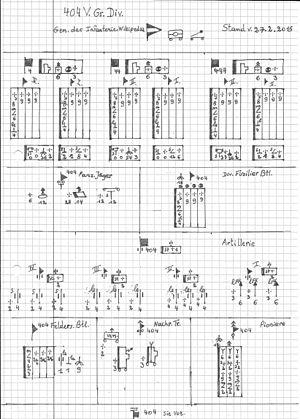
schéma théorique de l'organisation d'une division de volksgrenadiere
Volksgrenadier était le nom donné à un type de division de l'armée allemande formée à l'automne 1944 après les pertes du groupe d'armées Centre lors de l'opération Bagration face aux Soviétiques et de la 5e Panzer Armee face aux Alliés en Normandie.